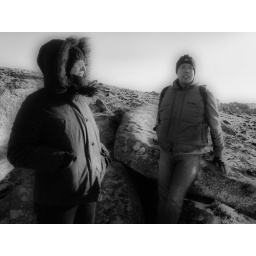
we three went stone circle spotting one day in early January 2009mobile phone